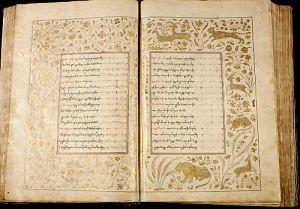
Le Centre national des manuscrits de Géorgie, situé à Tbilissi, conserve les anciens manuscrits, les incunables, les éditions rares, les documents historiques et les archives privées de personnalités du pays.
Le Chevalier à la peau de panthère ou L'Homme à la peau de tigre est un poème géorgien d'environ six mille vers écrit par Chota Roustavéli à la fin du XIIᵉ et au début du XIIIᵉ siècle. Il est considéré comme « le sommet de la littérature géorgienne » et tient depuis des siècles une place éminente dans le cœur des Géorgiens : la majorité d'entre eux est capable de citer de mémoire des strophes entières du poème et, jusqu'au début du XXᵉ siècle, un exemplaire faisait partie de la dot de toute jeune mariée.